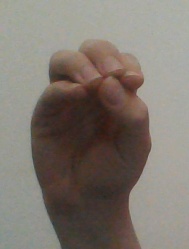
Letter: ha